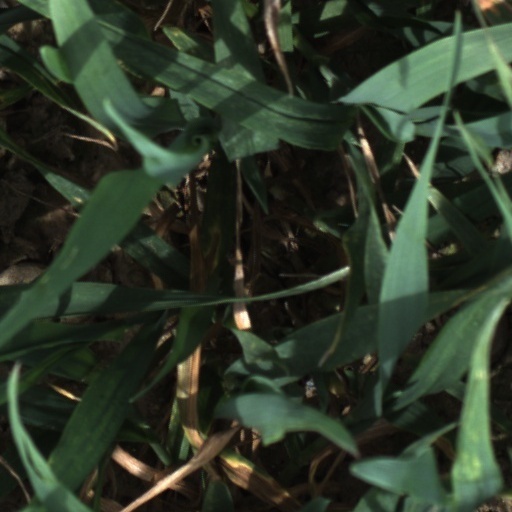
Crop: wheat